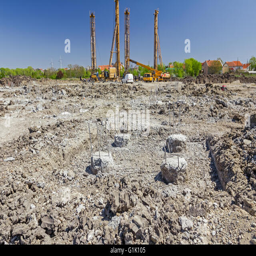
view on construction site with big equipment for drilling into the ground